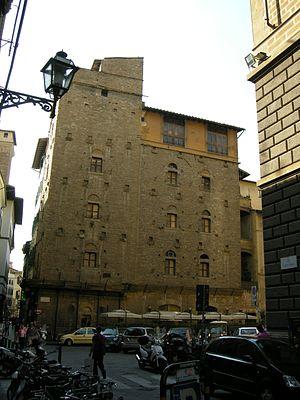
Florence est la huitième ville d'Italie par sa population, capitale de la région de Toscane et siège de la ville métropolitaine de Florence.